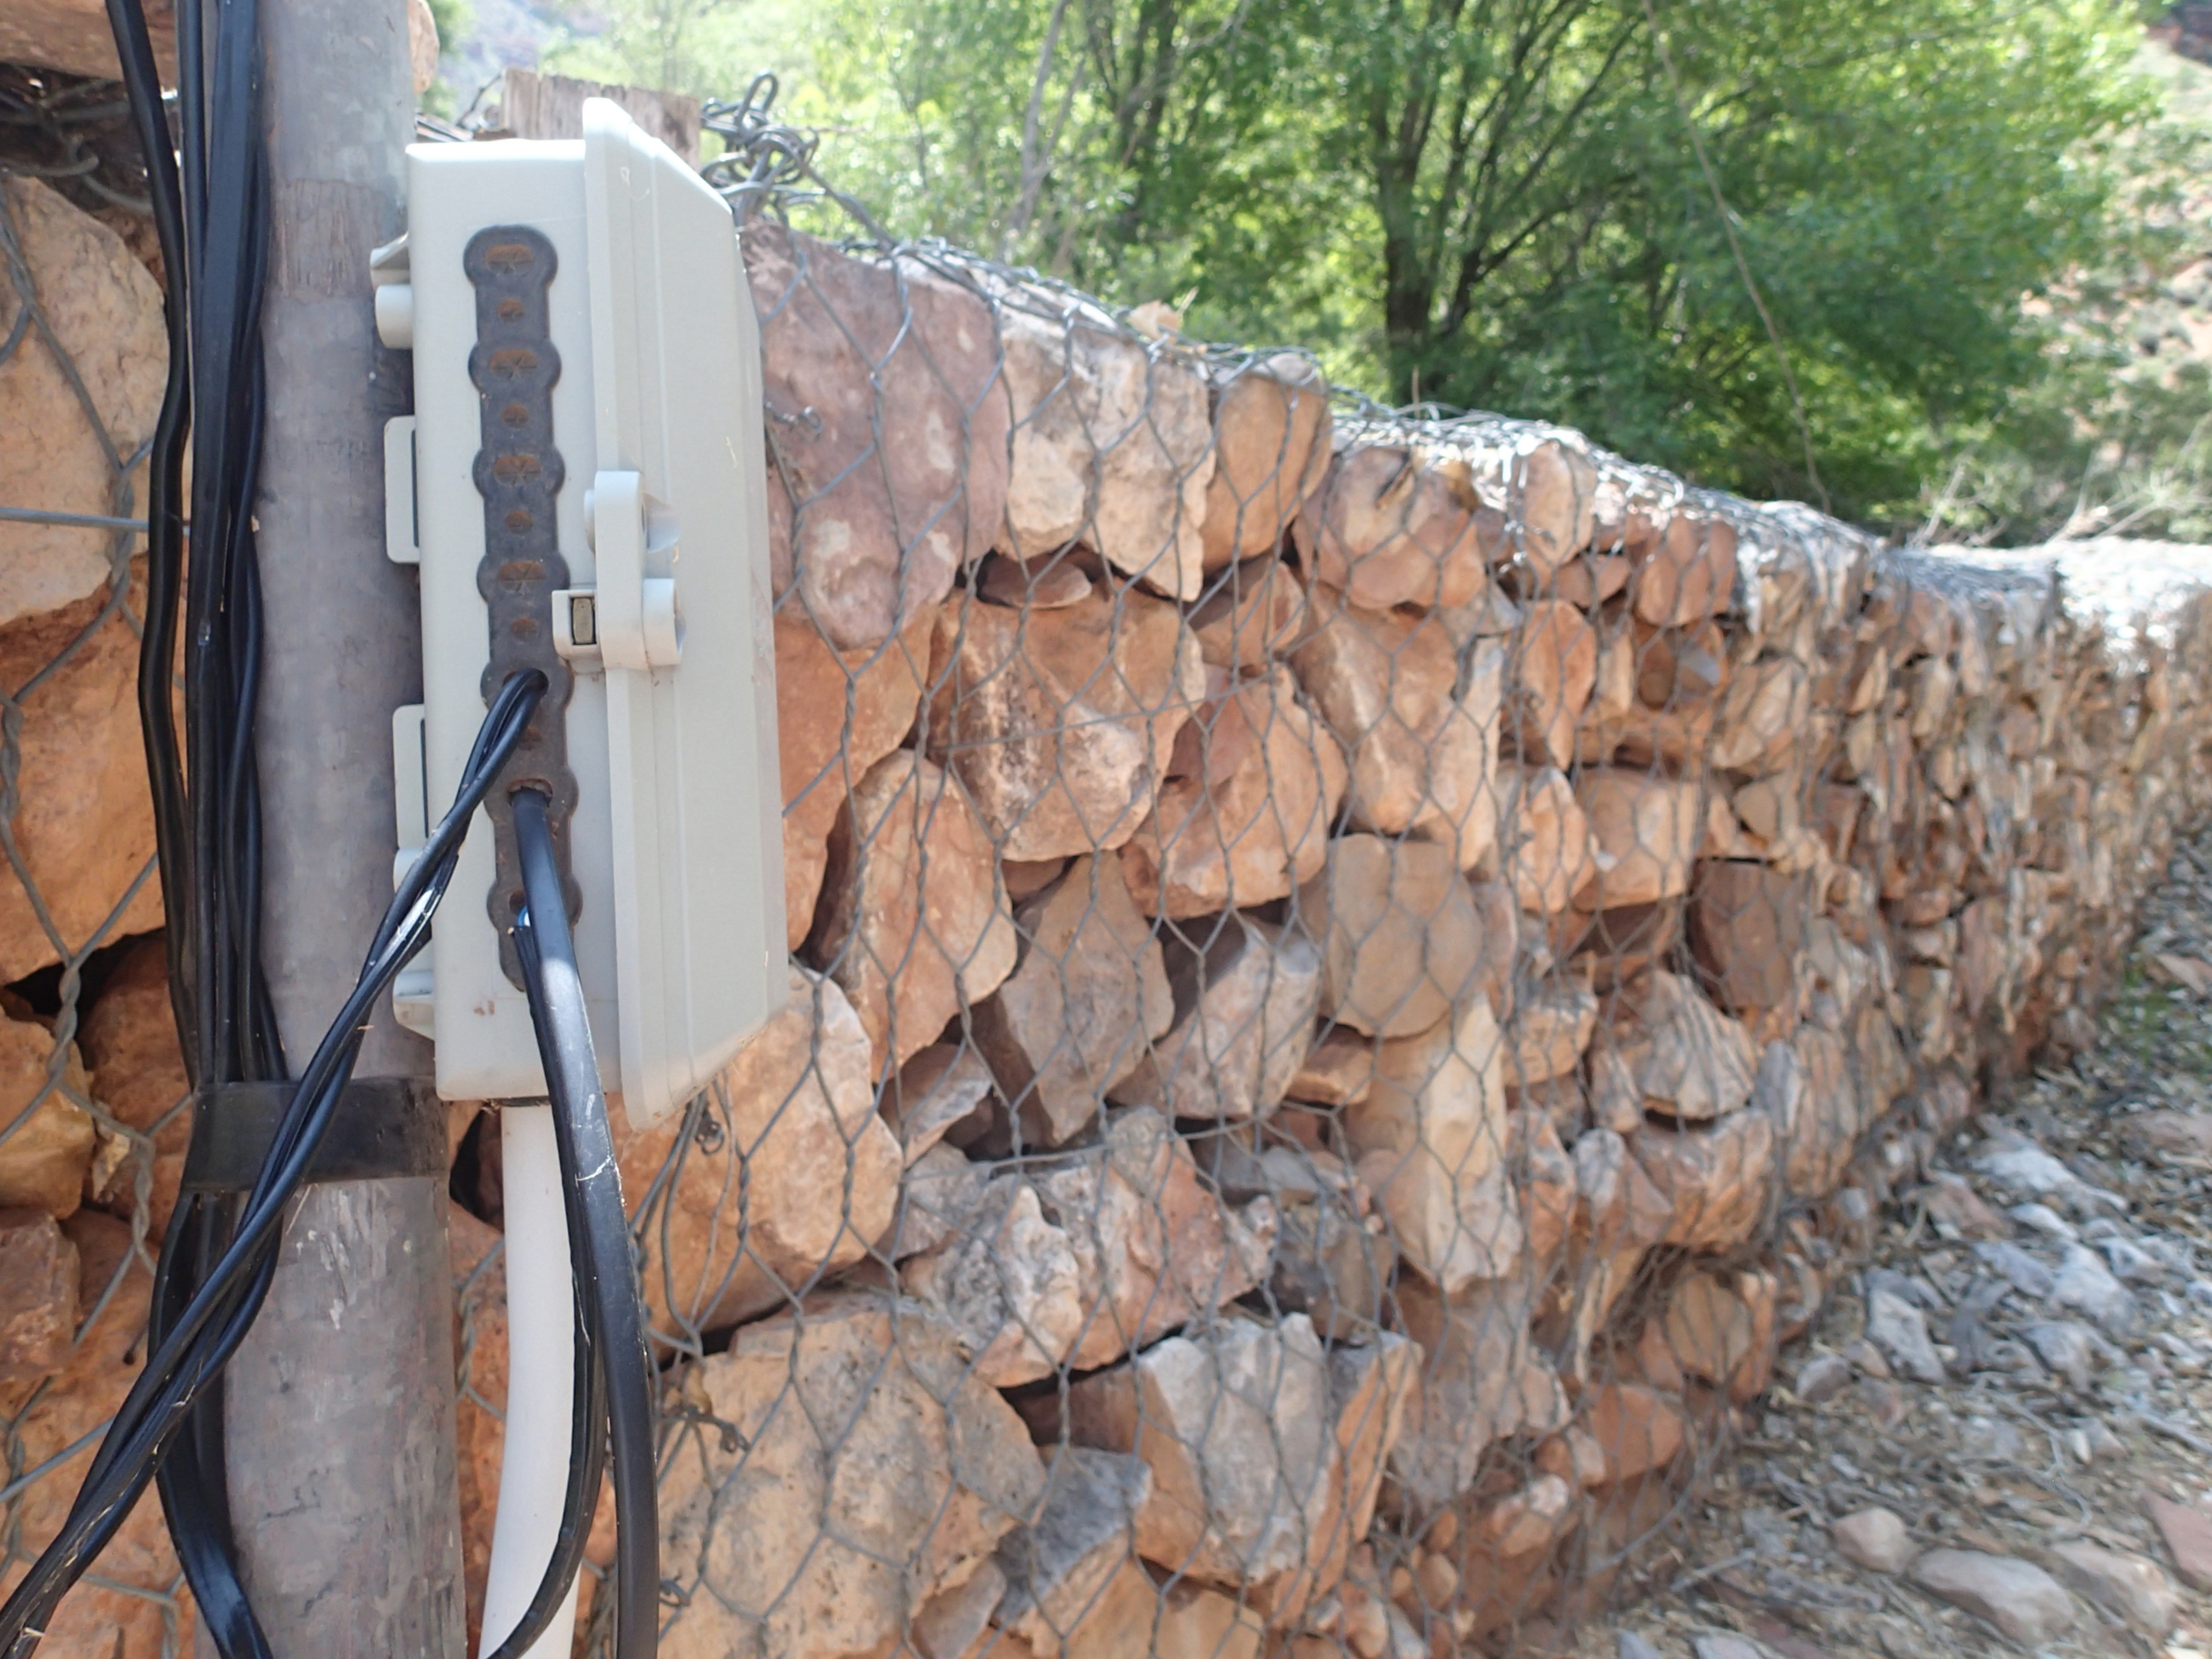
wood, wall, stone wall, material, grandcanyon